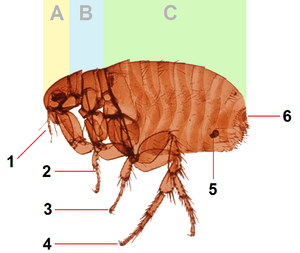
Xenopsylla cheopis femelle (puce du rat) adulte - domaine public - source http://phil.cdc.gov/ (image id 2741)